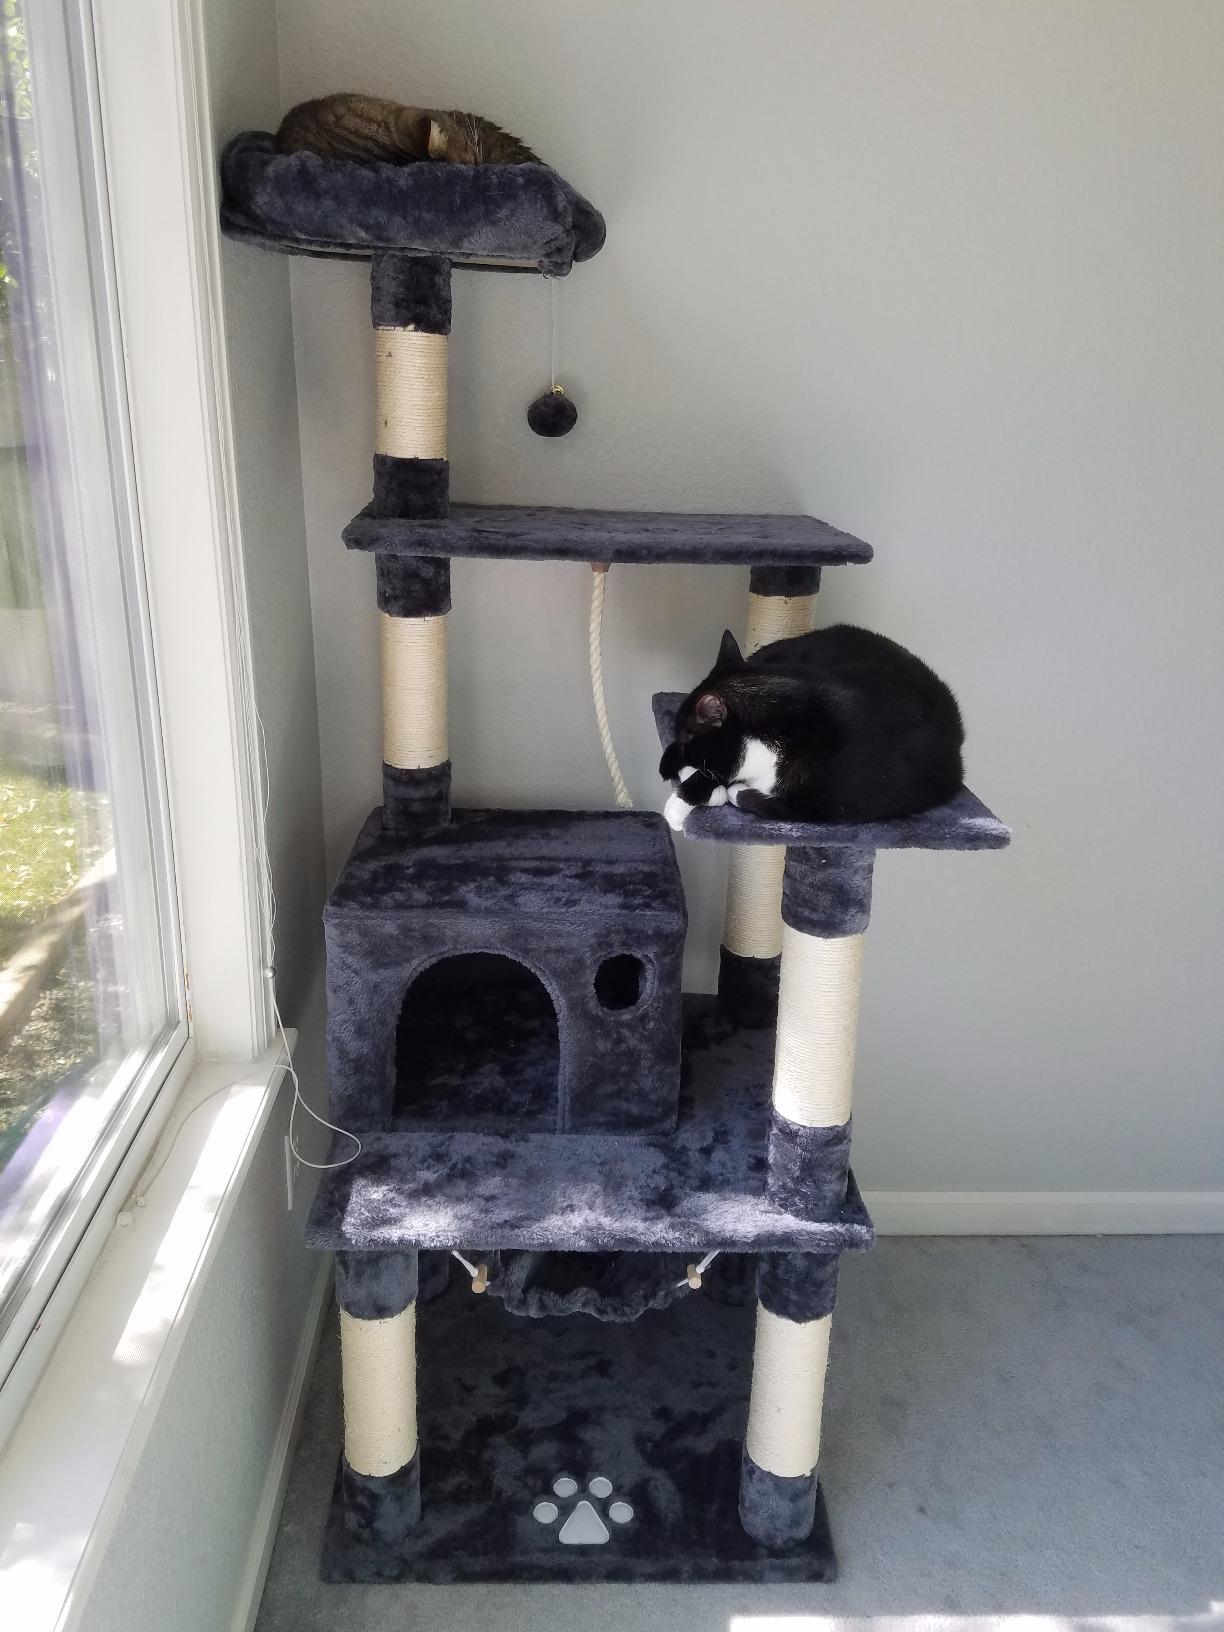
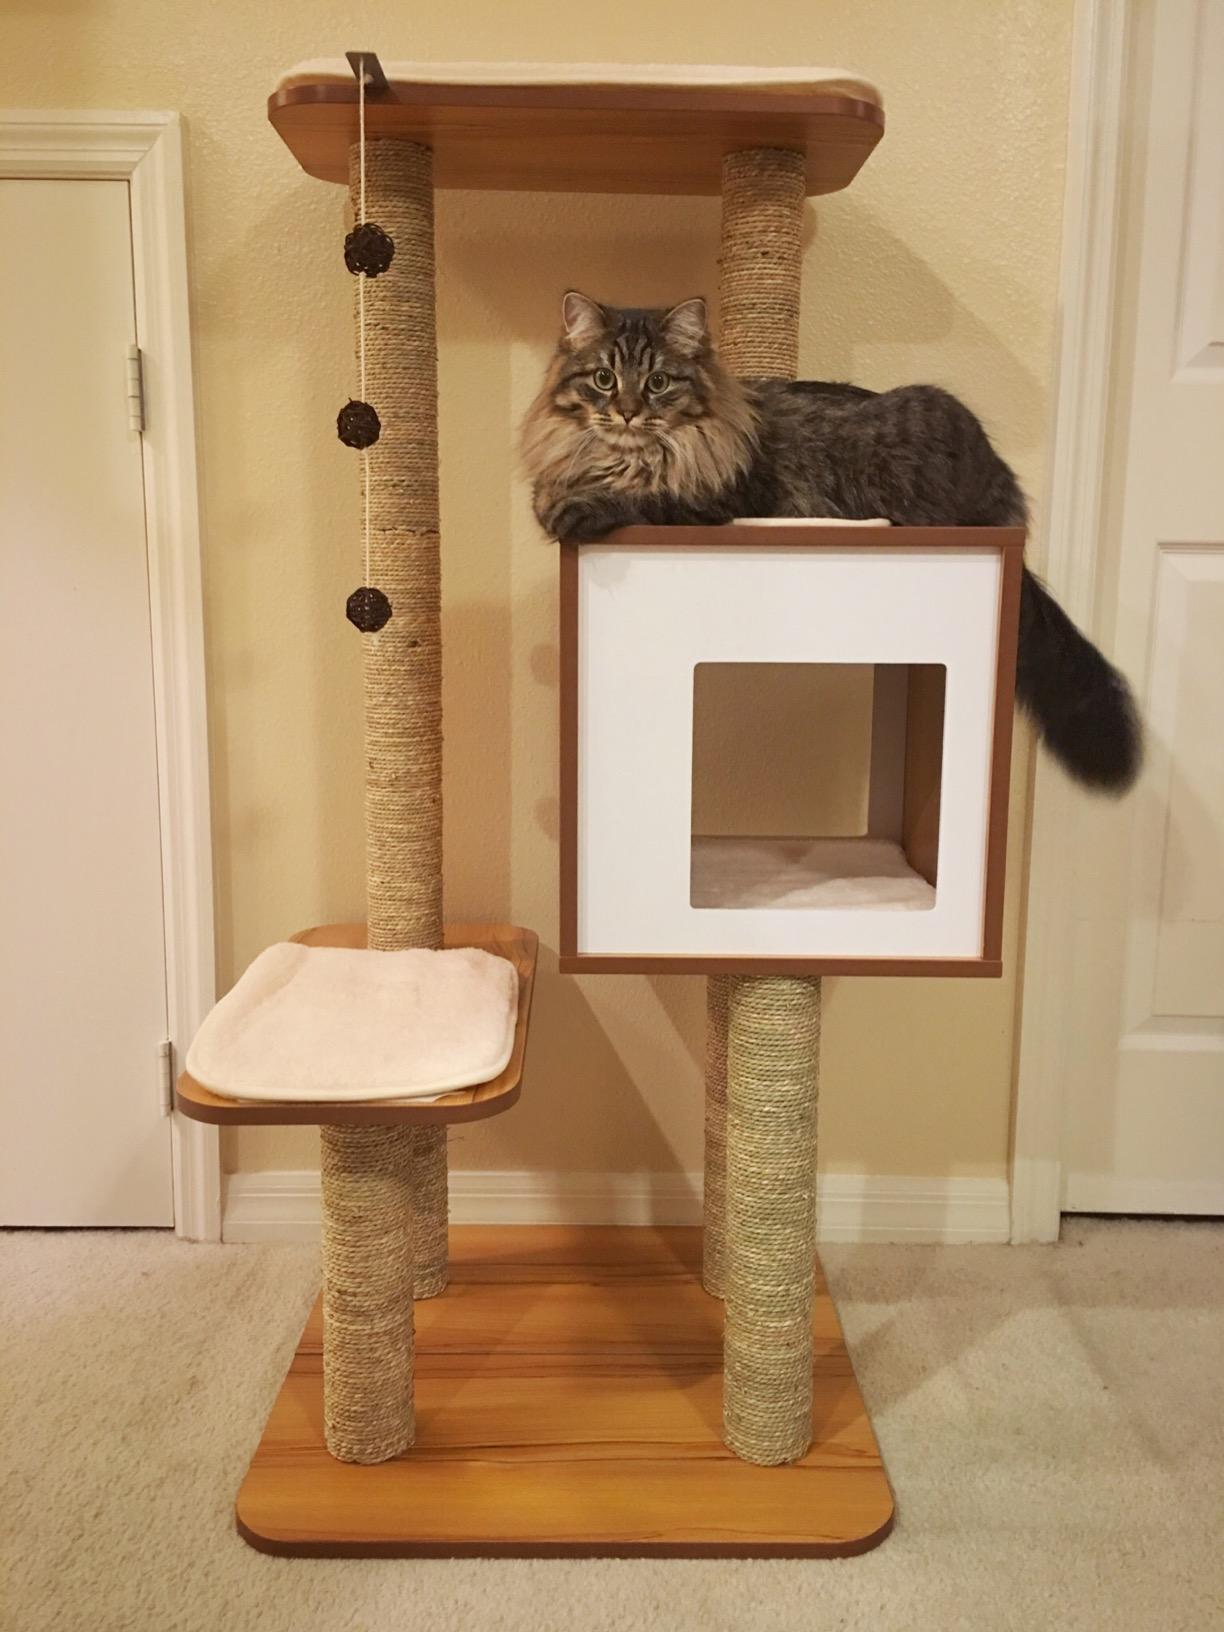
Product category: items_cat tree
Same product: no